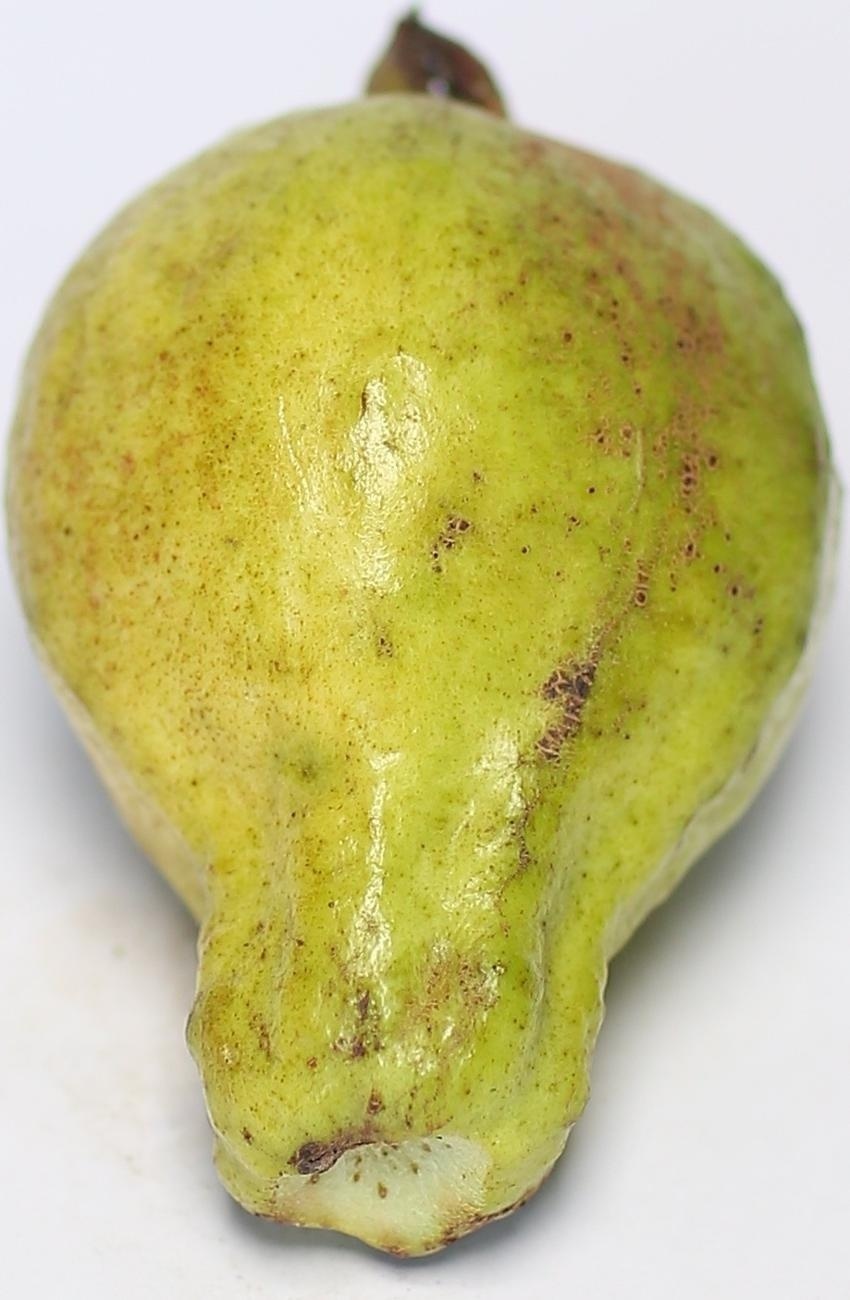
Maturity: mature-green
Variety: local-sindhi